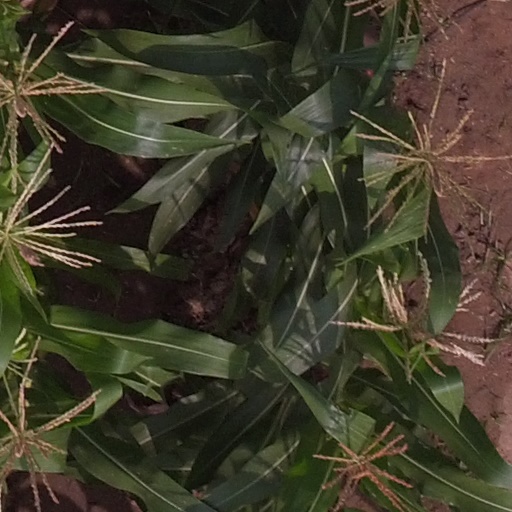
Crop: maize; corn